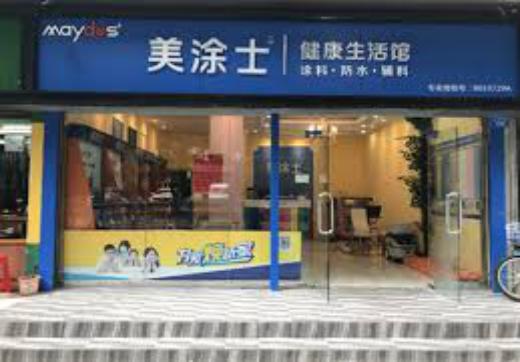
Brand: maydos
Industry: Necessities